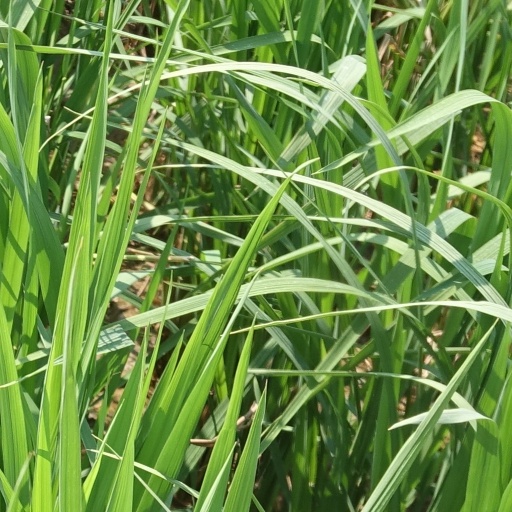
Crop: rice